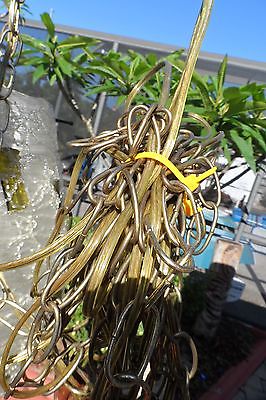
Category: lamp